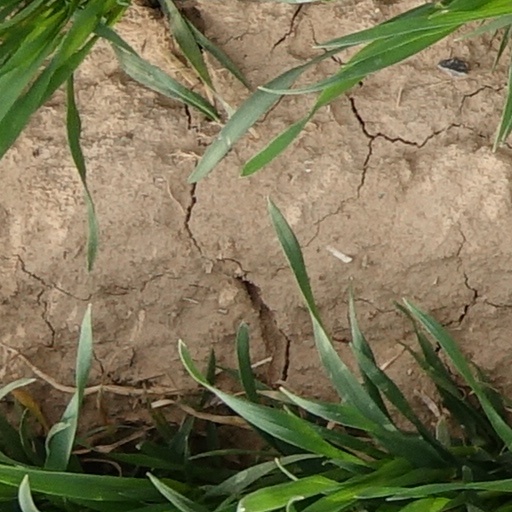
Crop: wheat